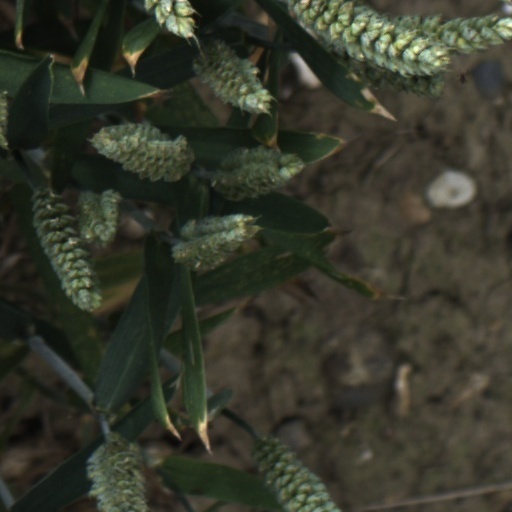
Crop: wheat